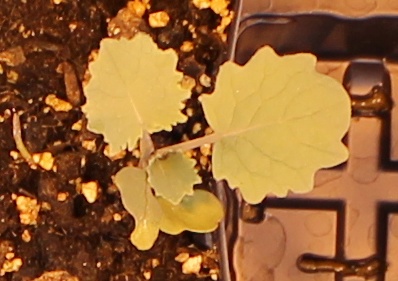
Label: Canola